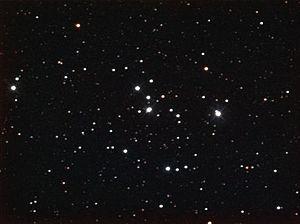
Les objets de Messier sont une liste d'objets astronomiques catalogués par l'astronome français Charles Messier dans son Catalogue des Nébuleuses et des Amas d'Étoiles, publiée en 1771, puis étendue dans sa dernière édition en 1966.